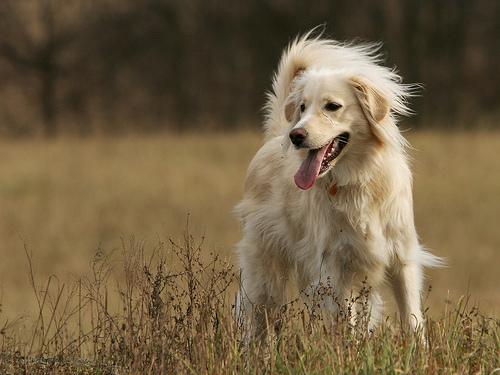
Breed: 5355-n000126-golden_retriever